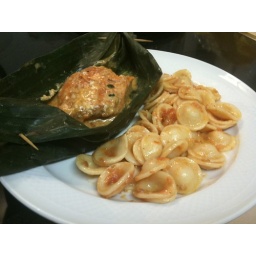
Coconut and lemon grass fish in banana leaves with pesto rosso wheat ears pasta